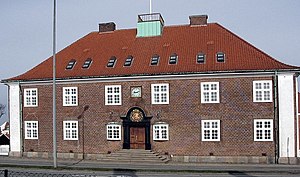
Frederikshavns historie / Købstaden Frederikshavn
Toldhuset ved Frederikshavn havn.
Der har været mennesker i området ved Frederikshavn i mange tusinde år. Man har arkæologiske fund fra stenalder til vikingetid. I landskabet rundt om byen findes der levn fra disse mennesker i form af talrige gravhøje, langdysser og jernaldergrave. Ved kystområderne og på den hævede havbund er der fundet skibsvrag fra den tidlige middelalder.